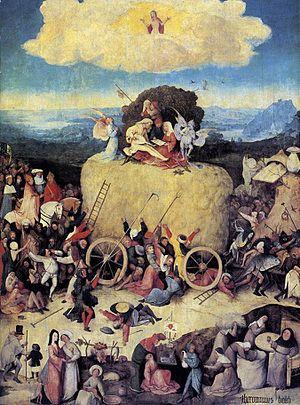
Jheronimus van Aken [ɦijeːˈroːnimʏs fɑn 'aːkə], dit Jérôme Bosch, ou Jheronimus Bosch [bɔs], né vers 1450 à Bois-le-Duc et mort en août 1516 dans la même ville, est un peintre néerlandais, du mouvement des primitifs flamands.
Les champignons sont des eucaryotes pluricellulaires ou unicellulaires. Le terme « champignon » est devenu ambigu car il désigne un taxon obsolète. Ce terme englobe à la fois les Fungi, les oomycètes, les chytridiomycètes et les mycétozoaires. Leurs cellules, pourvues d'une paroi chitineuse ou cellulosique, sont immobiles et se nourrissent par l’absorption des molécules organiques directement dans le milieu. La cellule ou les cellules sont dépourvues de chlorophylles et/ou de plastes car ces organismes sont hétérotrophes vis-à-vis du carbone. Leur appareil végétatif est un thalle : ce sont donc des thallophytes. L'étude de ces champignons, la mycologie, est pratiquée par des mycologues.